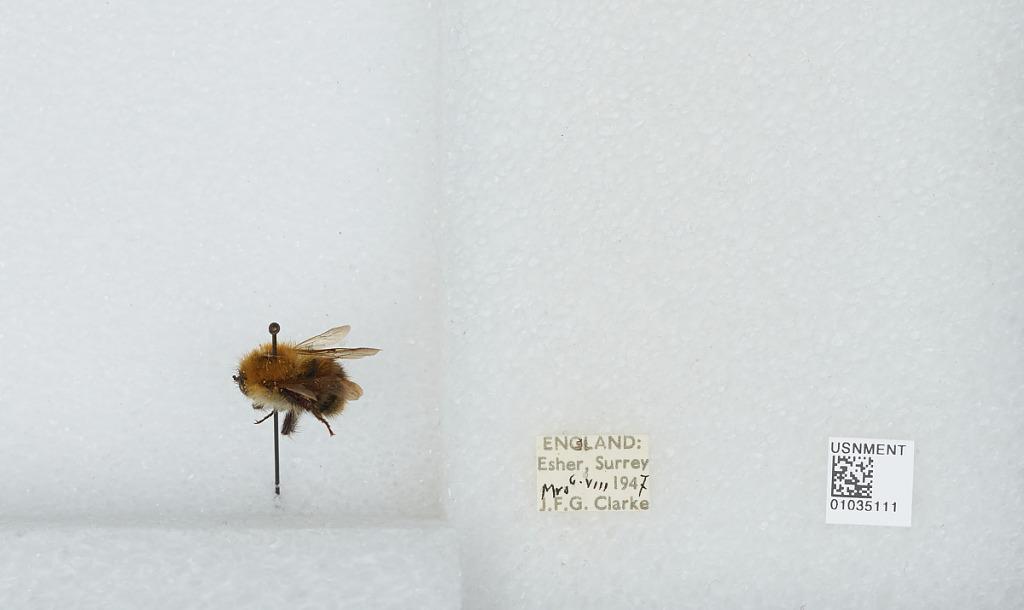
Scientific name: Bombus (Thoracobombus) pascuorum (Scopoli)
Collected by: J. Clarke
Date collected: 1947-8-6
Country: United Kingdom
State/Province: England
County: Surrey
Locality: Esher
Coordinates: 51.3691, -0.365